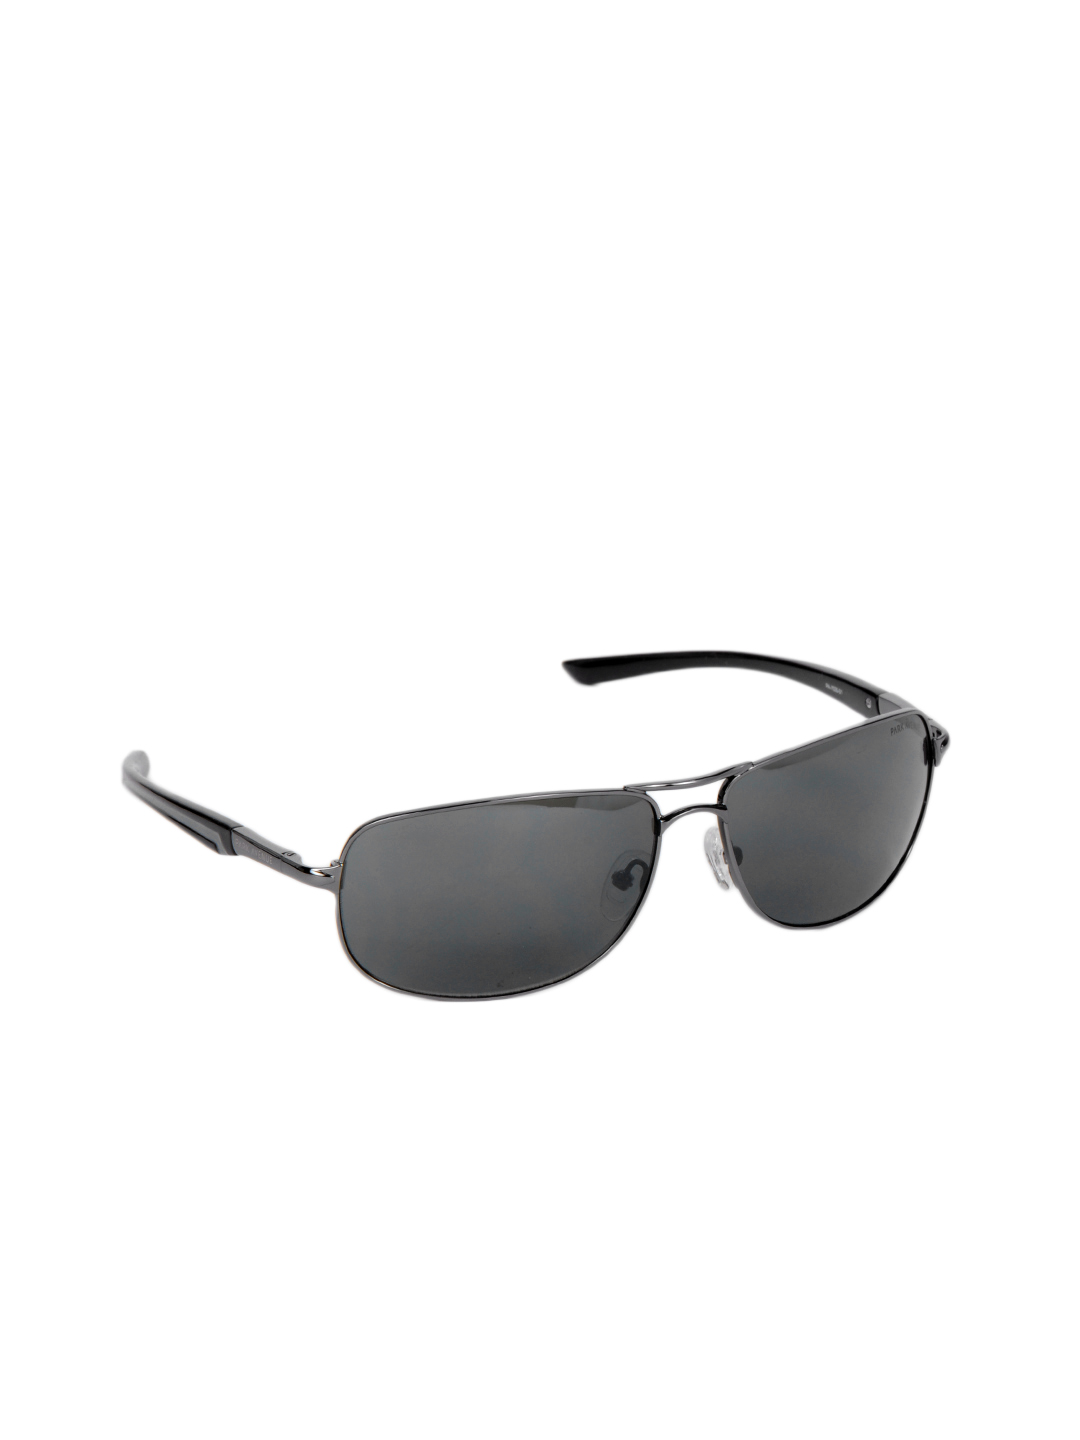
Park Avenue Men Metallic Frame Sunglasses
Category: Accessories / Eyewear / Sunglasses
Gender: Men
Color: Metallic
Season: Winter 2016
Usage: Casual